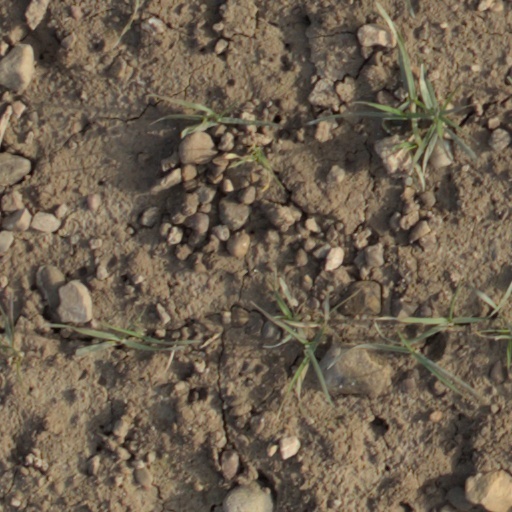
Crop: wheat